Cyrus Leland

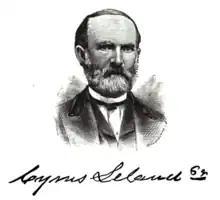
Engraving of Cyrus Leland Sr, Wisconsin politician and American Civil War colonel

Cyrus Leland Sr. (September 9, 1810 – June 4, 1890) was a lawyer from Sauk City, Wisconsin and Troy, Kansas who served a single one-year term in the Wisconsin State Assembly representing Sauk County as a Democrat; and served as a colonel in the Union Army during the American Civil War.